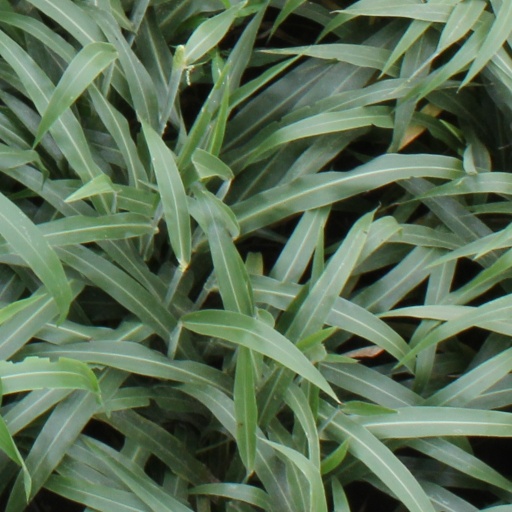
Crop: sorghum